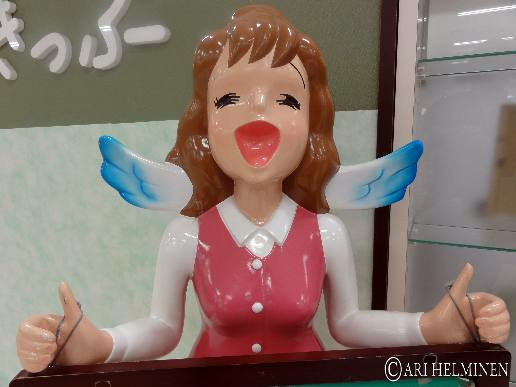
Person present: Yes